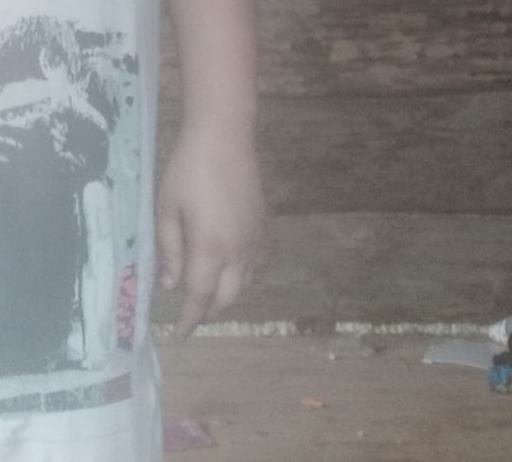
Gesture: no_gesture